Richard Thomas Shea

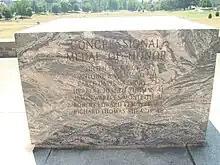
Shea's name on the Virginia Tech's MOH memorial stone.

A native of Norfolk County, Virginia, Shea graduated from Churchland High School. He first studied in uniform at Virginia Polytechnic Institute at the height of World War II, but left early to join the US Army in 1944. He served in the US Constabulary in post-war Europe, rising to the rank of staff Sergeant, before he entered West Point in 1948.